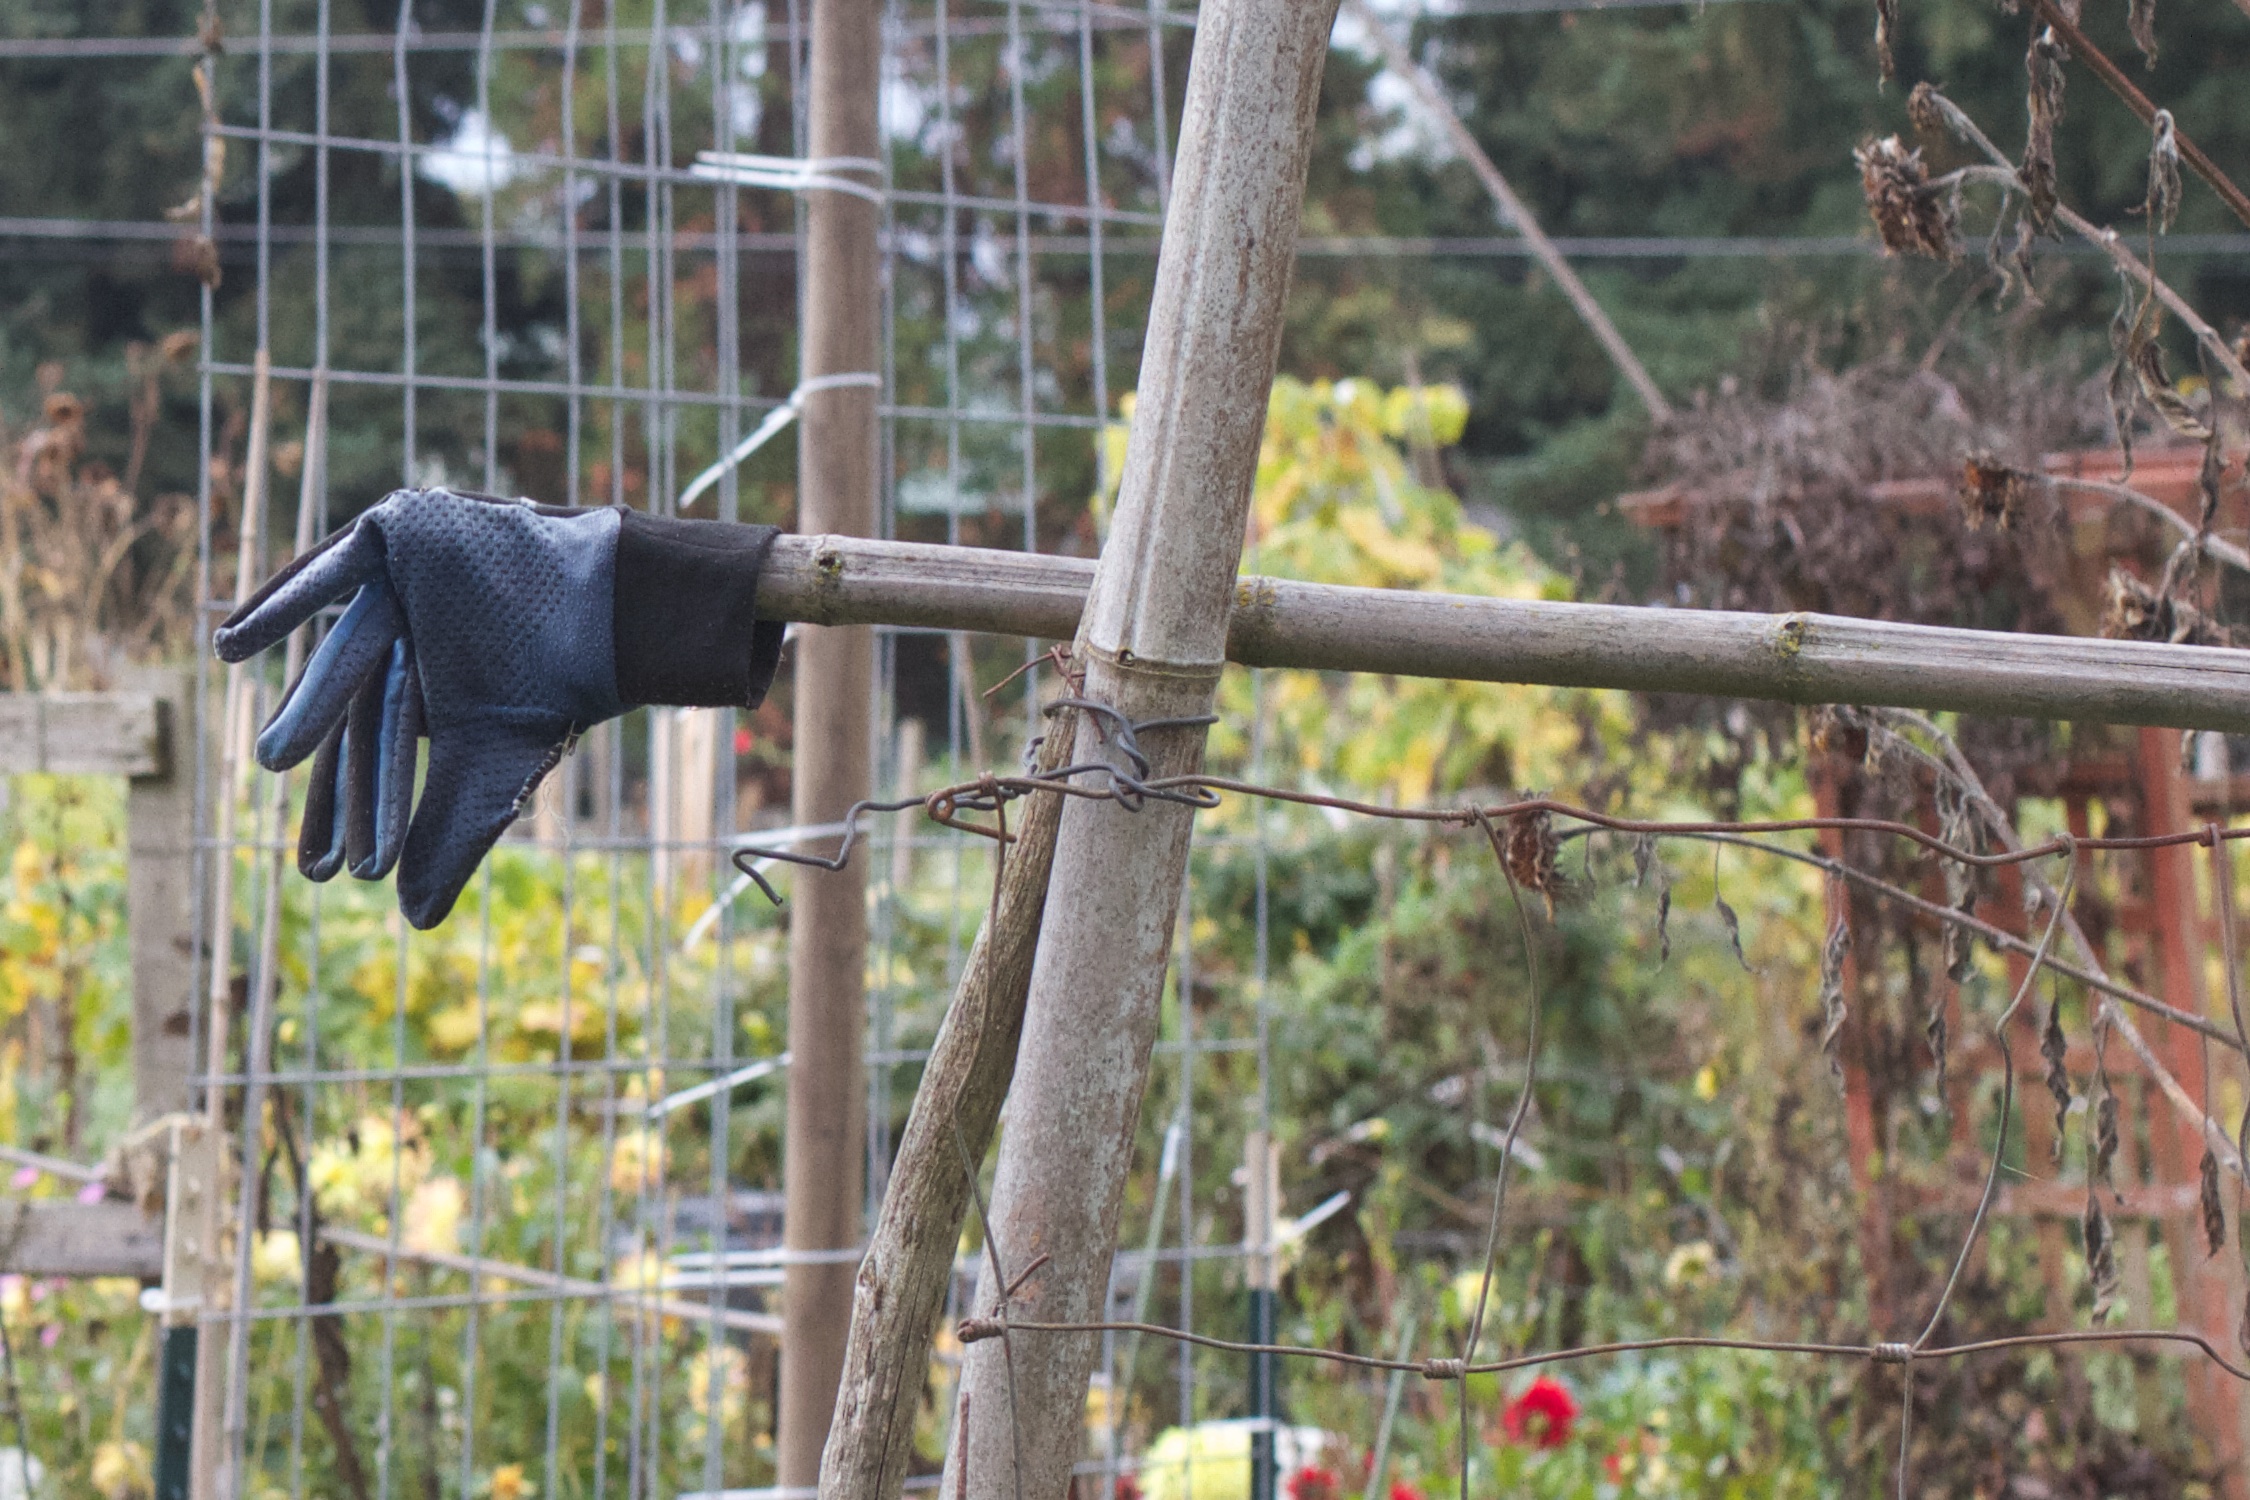
branch, bird, wildlife, zoo, fauna, perching bird